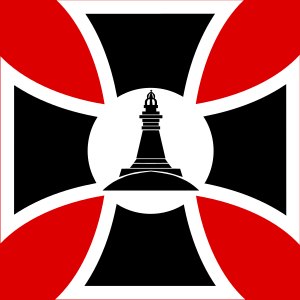
Kyffhäuserbund
Kyffhäuserbunds flag indtil omkring 1934
Kyffhäuserbund er en paraplyorganisation for krigsveteranforeninger og reservistforeninger i Tyskland. Navnet skyldes Kyffhäusermonumentet, et mindesmærke bygget på toppen af Kyffhäuserbjerget i nærheden af Bad Frankenhausen i Thüringen i det centrale Tyskland.